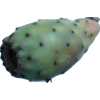
Label: cactus_fruit_green